QF 6-inch naval gun

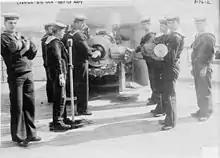

These guns were developed to exploit the new "QF" technology, which involved loading the propellant charge in a brass case with integrated primer in its base. This allowed a faster rate of fire than the older "Breech Loading" system, where the propellant was loaded in cloth bags and then a separate friction or percussion tube fitted into the breech for firing. The brass case sealed the breech, allowing a lighter mechanism, and at the same time disposed with the necessity of washing or sponging any smouldering fragments left from the previous shot, which could ignite the charge (then of black powder) prematurely. The QF principle had proved successful with the much smaller QF 3 pounder Hotchkiss and Nordenfelt QF 3- and 6-pounders from 1885 onwards, and with QF 4.7-inch Mk I – IV naval gun from 1886.